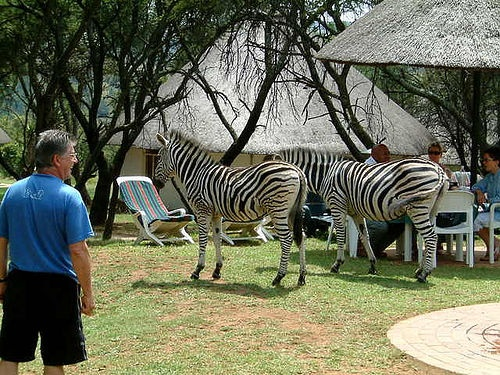
A man in a blue shirt standing near two zebras.
Two zebras are walking around an outside dining table.
Two zebra standing on grass at a social gathering.
A man looks at two zebras next to tourists.
A group of zebras are next to a patio table.